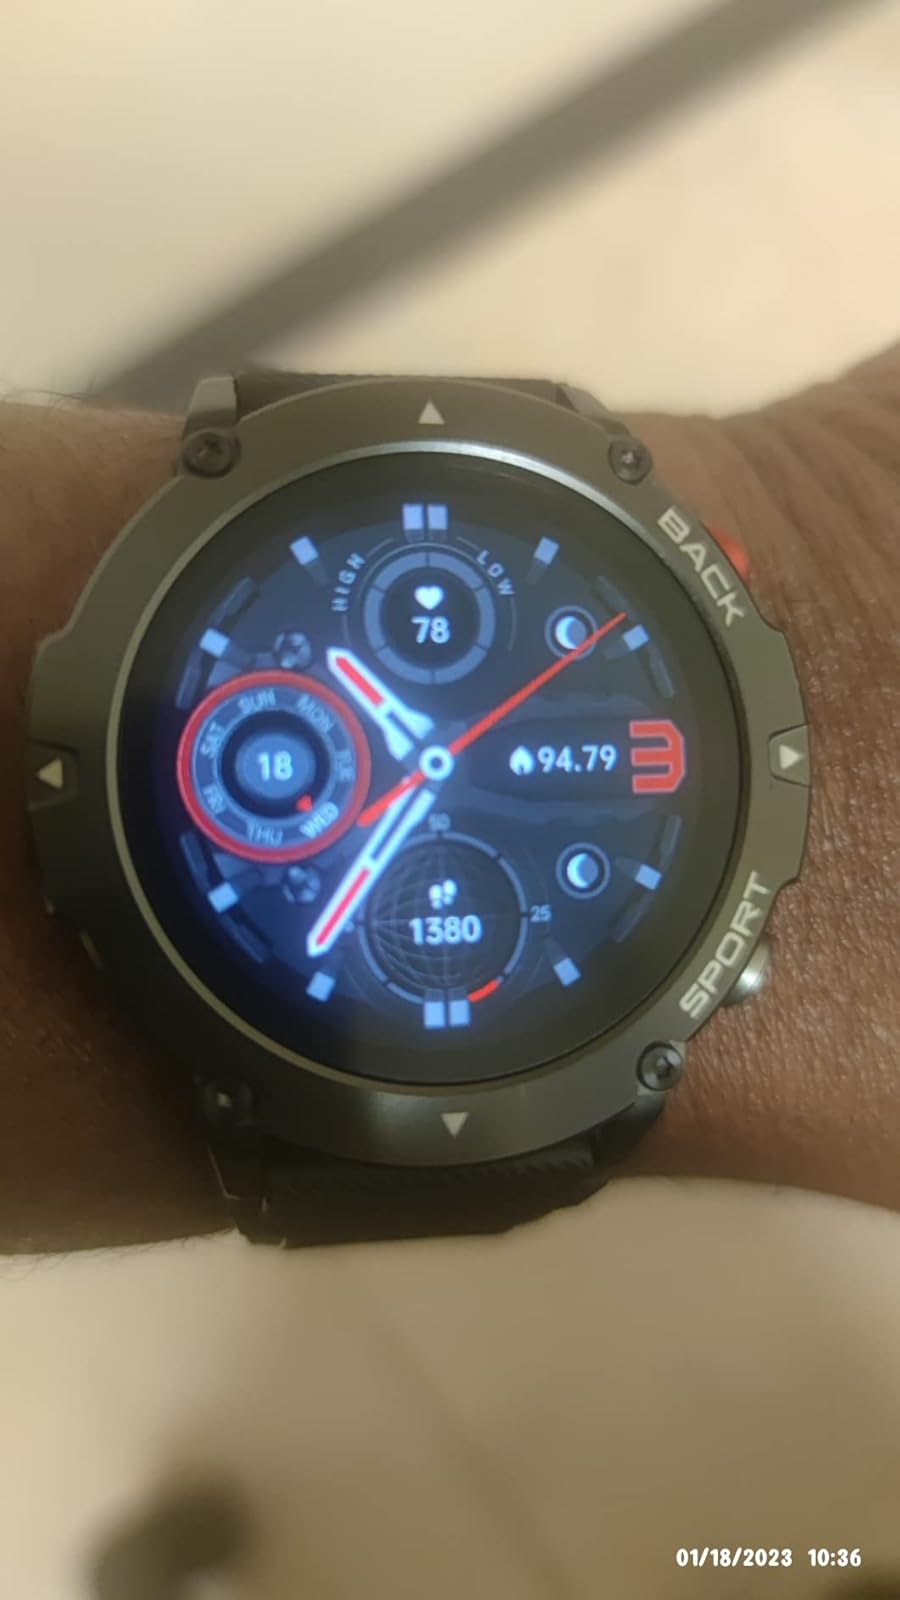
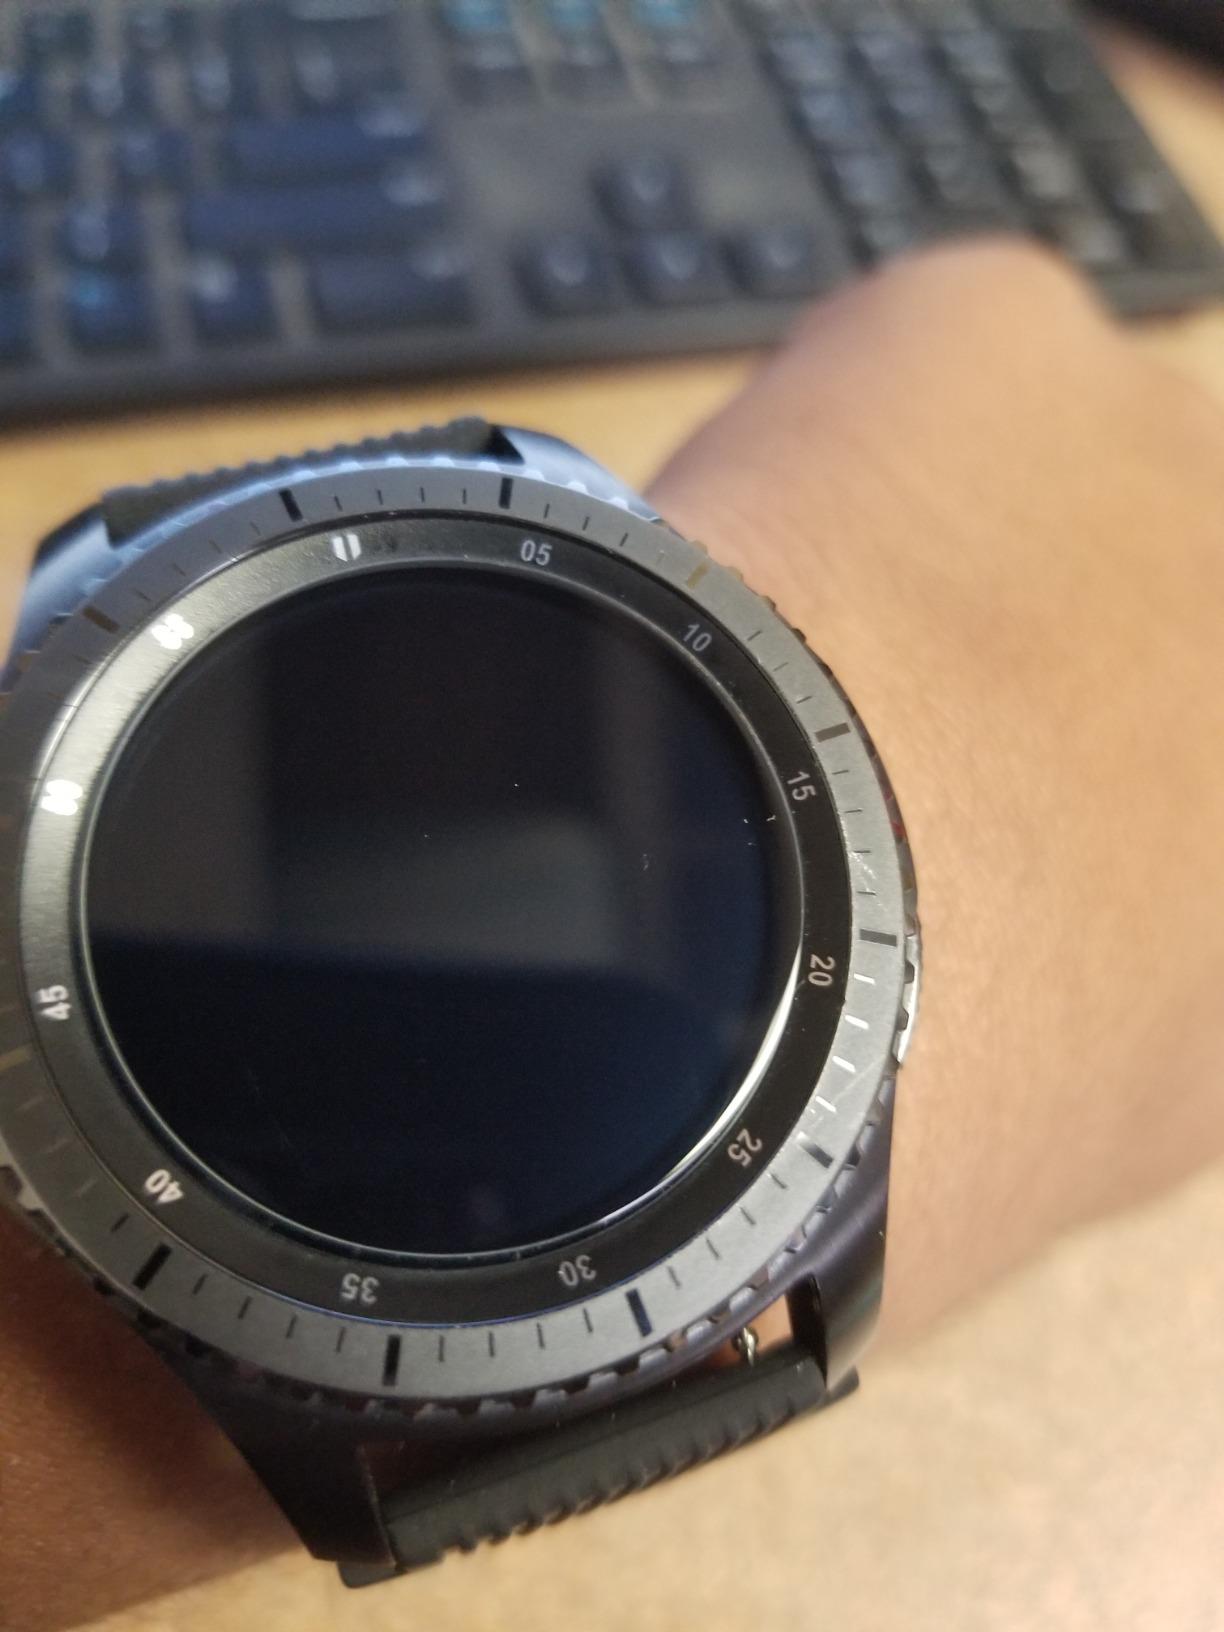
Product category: smartwatch
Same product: no